Lowe's

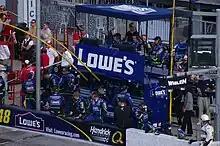
The Lowe's-sponsored team of Jimmie Johnson's pit box

On March 6, 2020, Lowe's paid a $1,600,000 fine for violating California's air quality regulations. This includes violations in NOx emissions from ovens and asbestos from demolition/renovation activities.